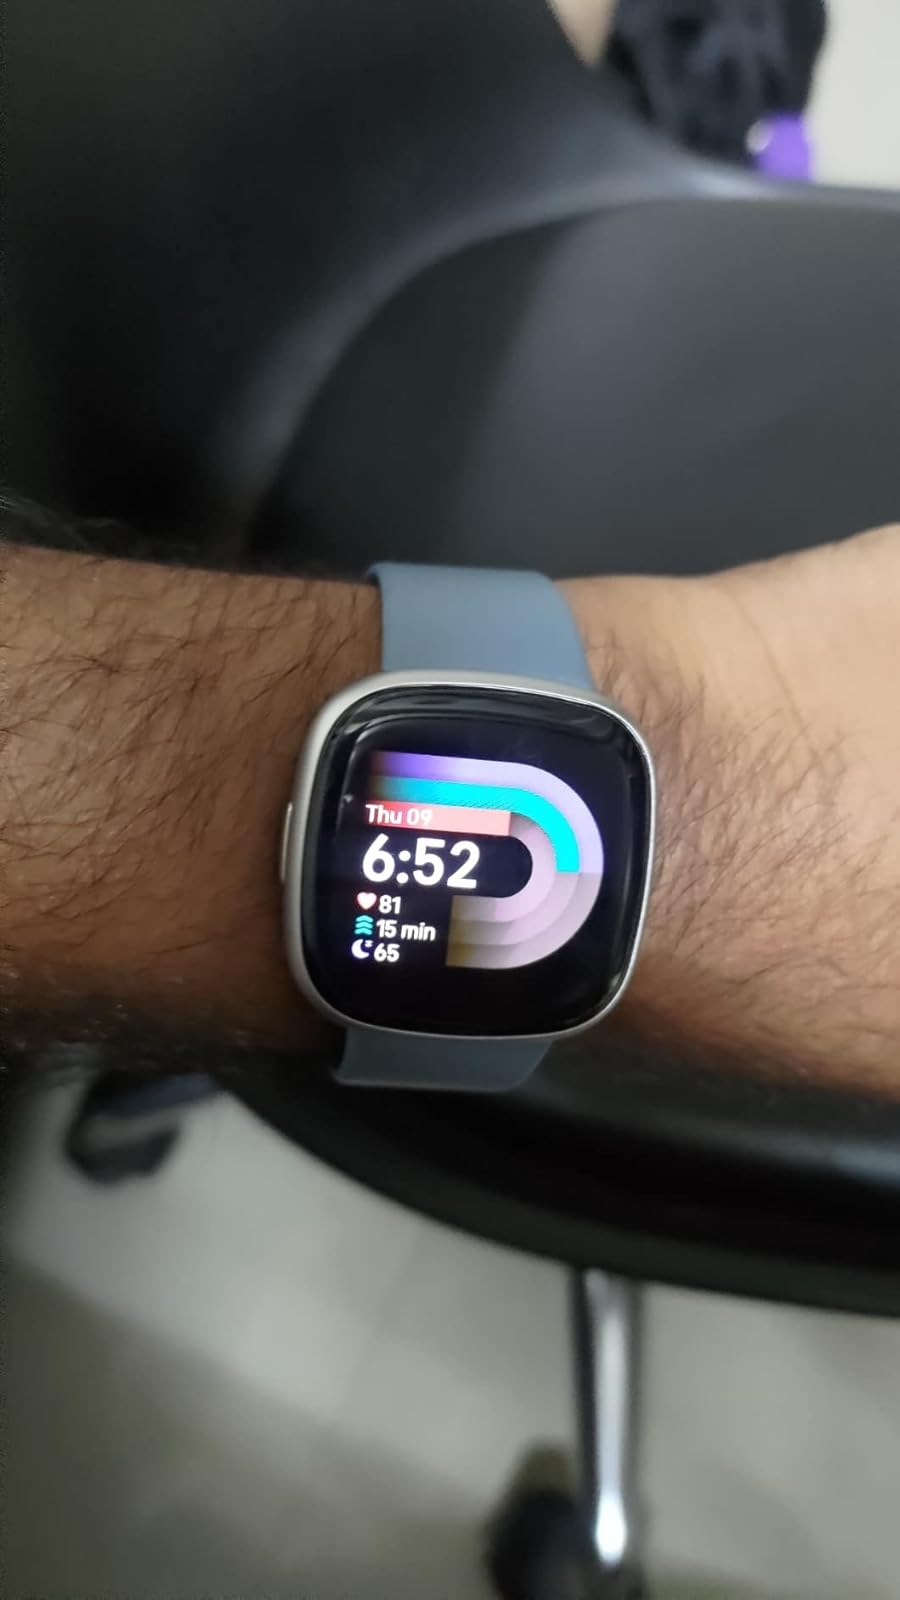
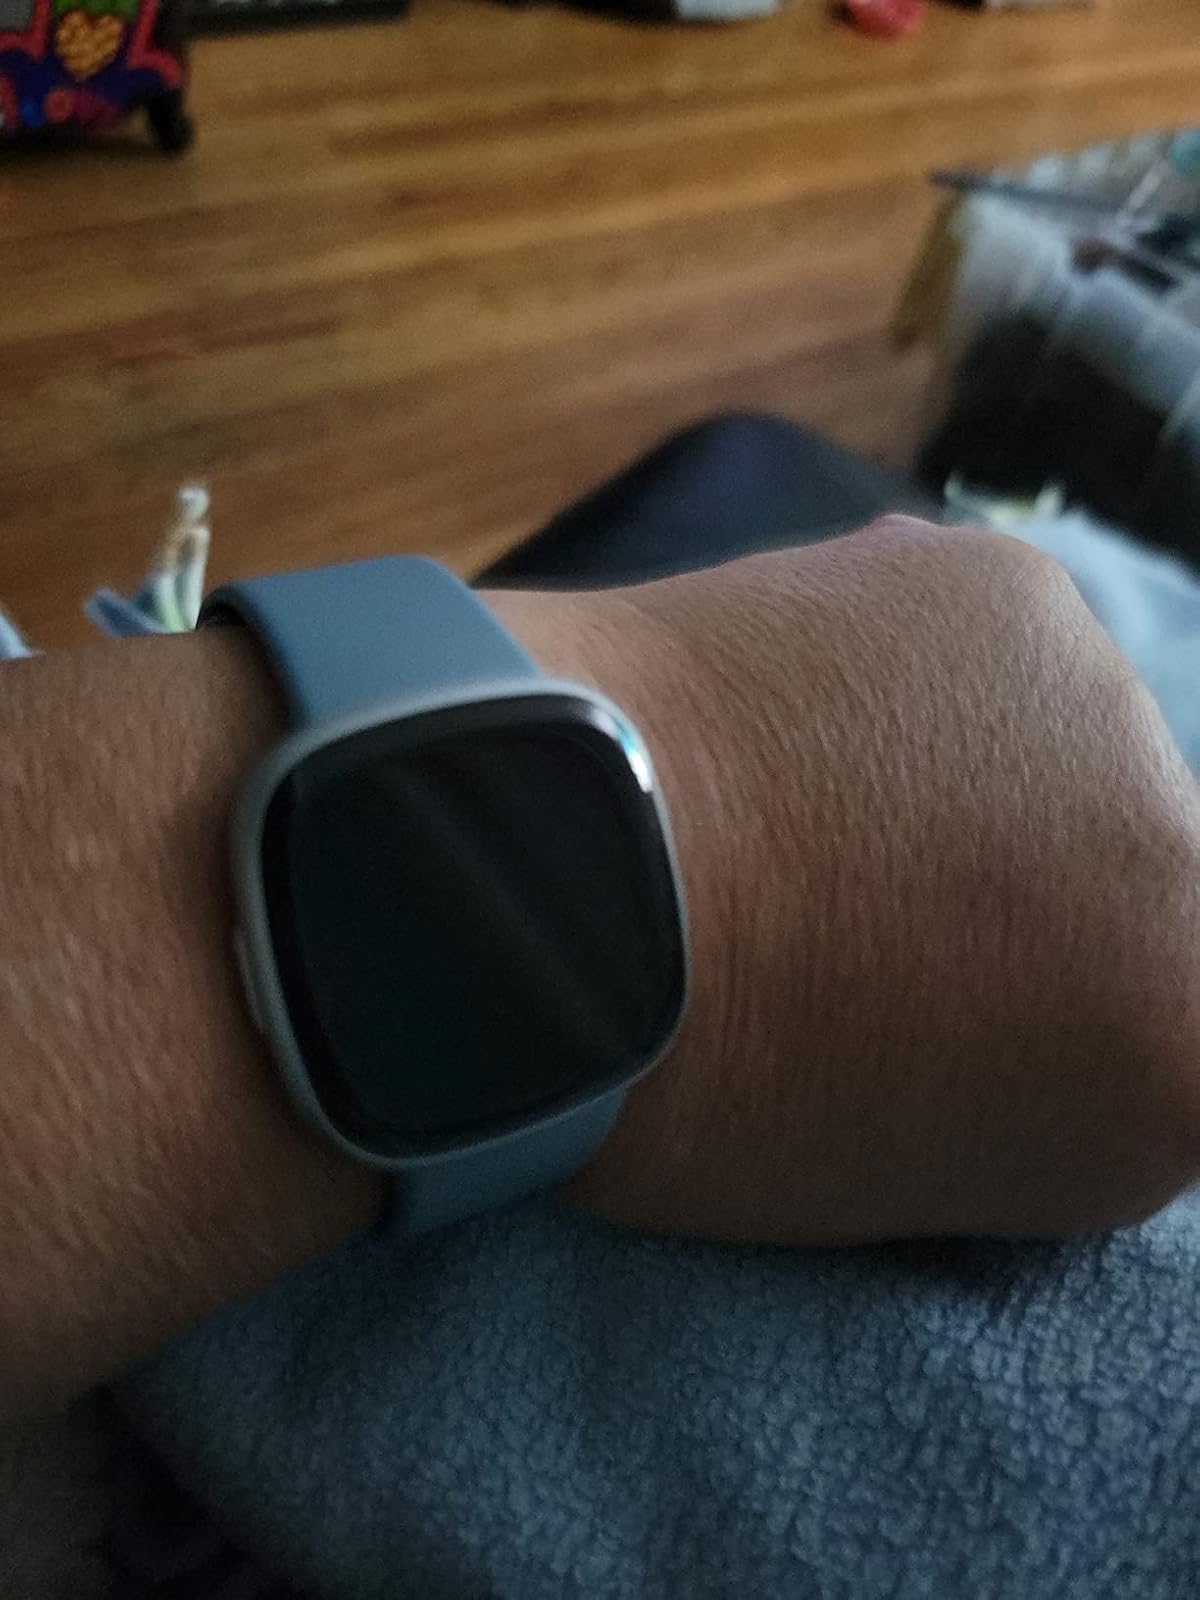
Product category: smartwatch
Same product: yes